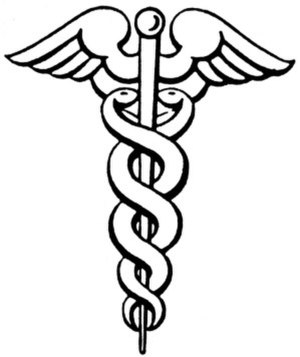
Hermes / Se også
Hermes er handelens, købmændenes og tyvenes gud i græsk mytologi. Hermes' symbol er enten bevingede sko eller en vinget stav, ofte omslynget af slanger. Derudover ses han ofte med en heroldstav.